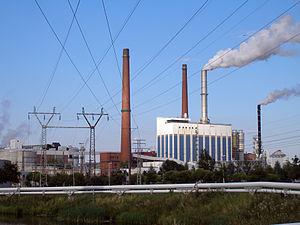
Valkeakoski est une ville du sud-ouest de la Finlande. Elle se situe dans la région du Pirkanmaa.